Astrid & Lilly Save the World

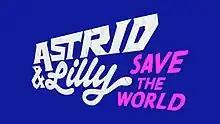

Astrid and Lilly Save the World is a Canadian supernatural teen comedy-drama television series. It premiered on January 26, 2022.